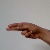
The image shows a hand gesture representing the letter 'H' in Indian Sign Language.